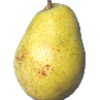
Label: pear_monster